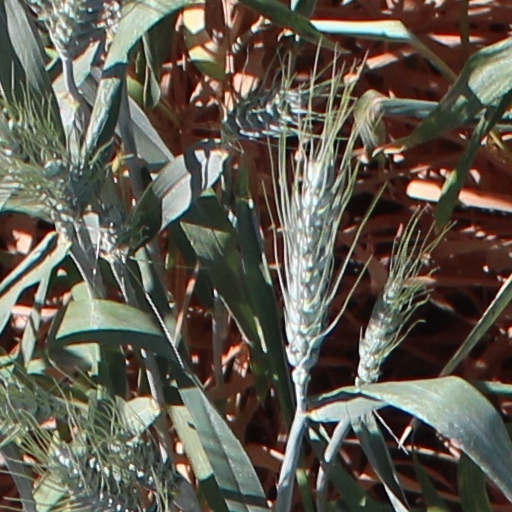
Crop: wheat